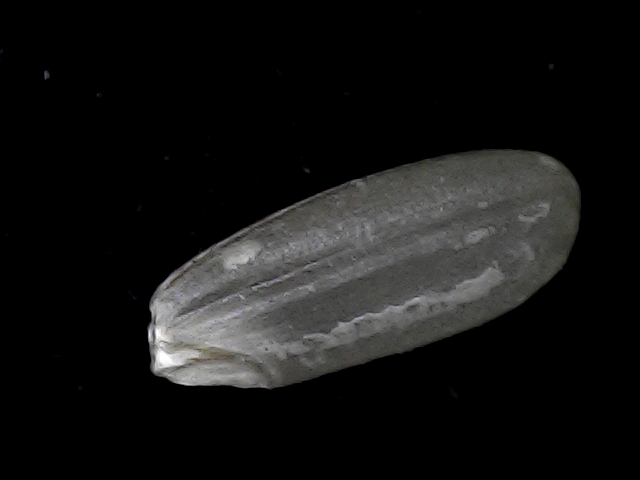
Rice variety: BD93